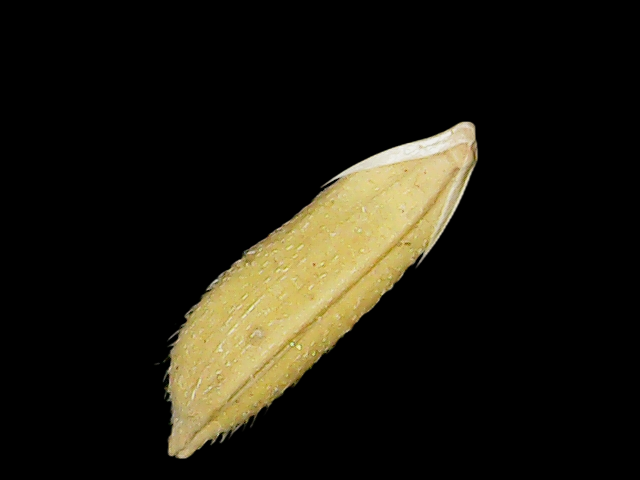
Rice variety: Binadhan17